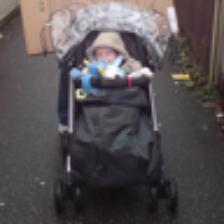
Label: NonHuman